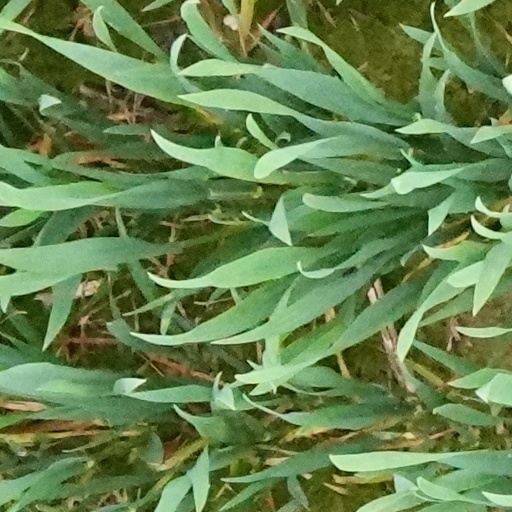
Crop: wheat